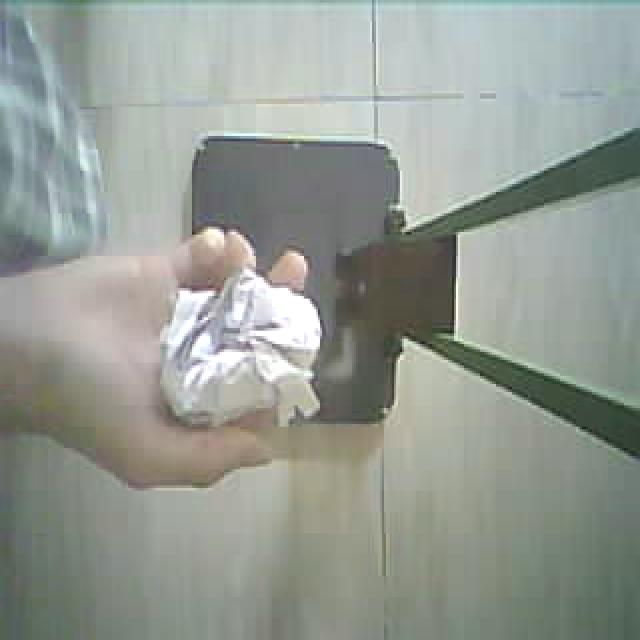
Label: tissues